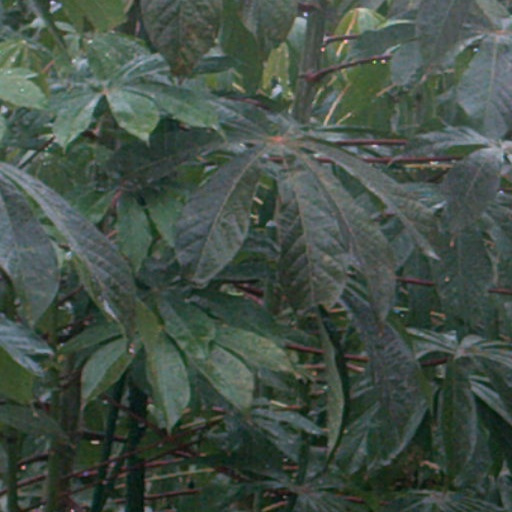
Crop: cassava